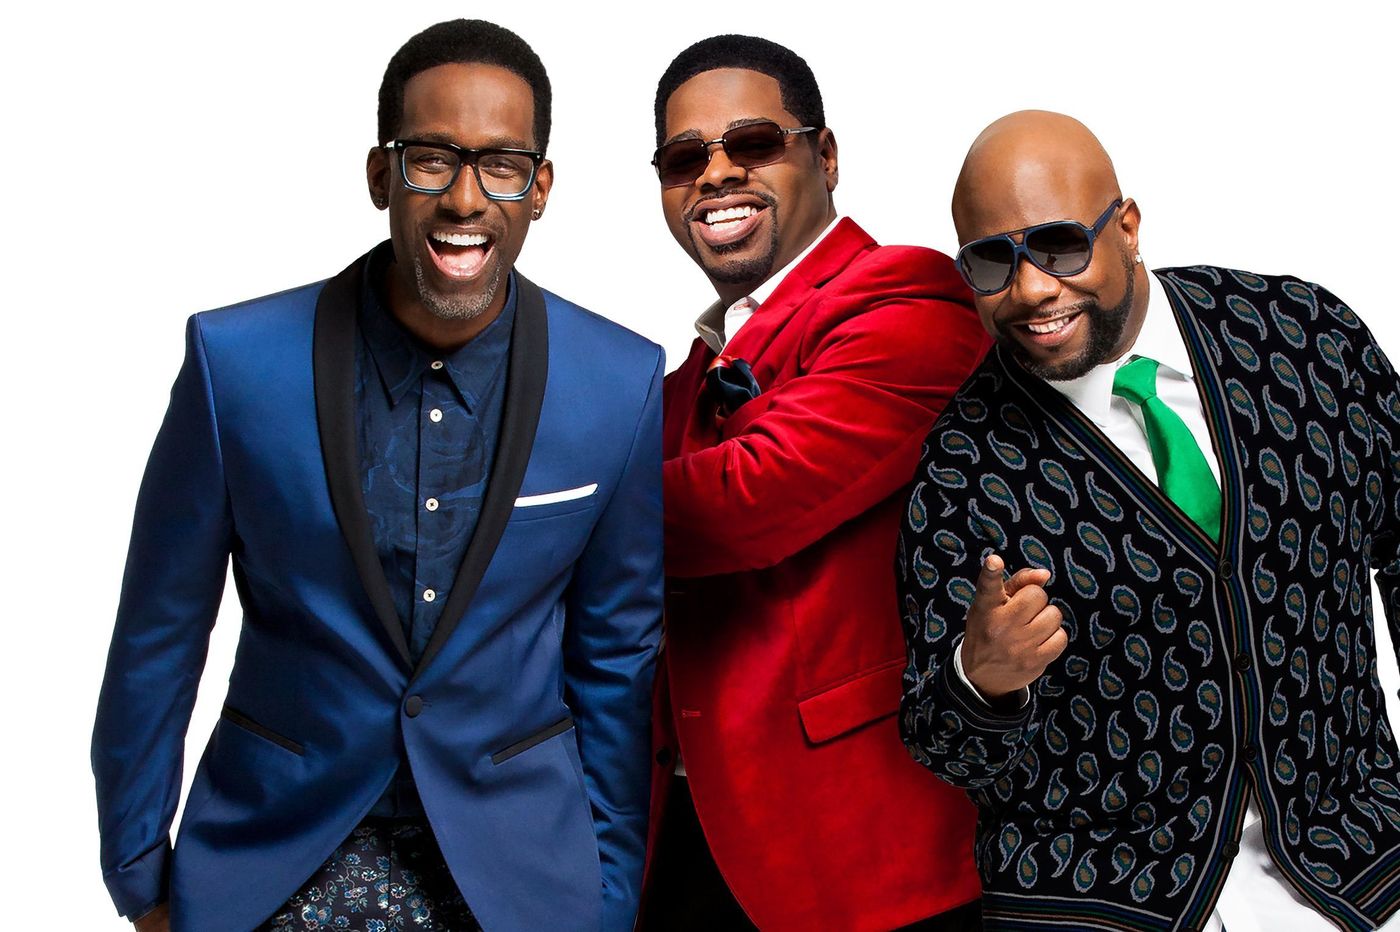
Gender: men